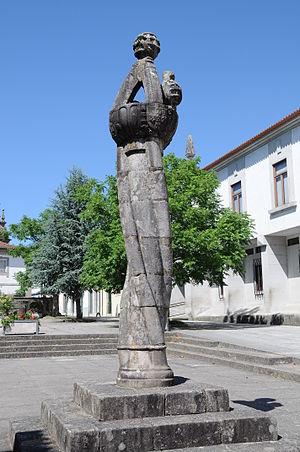
Cet article recense les monuments nationaux du district de Viana do Castelo, au Portugal.
Cette liste non exhaustive recense les piloris encore visibles au Portugal.